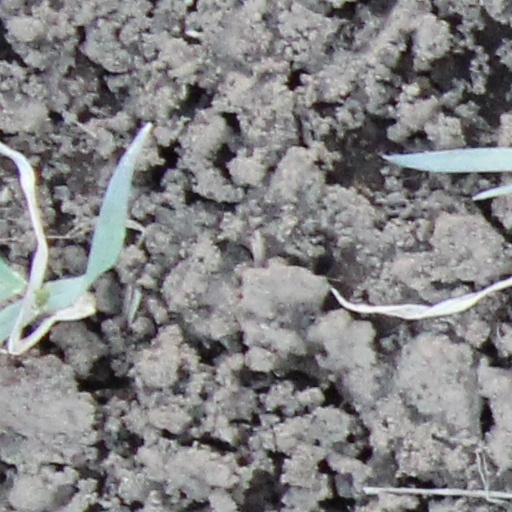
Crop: wheat